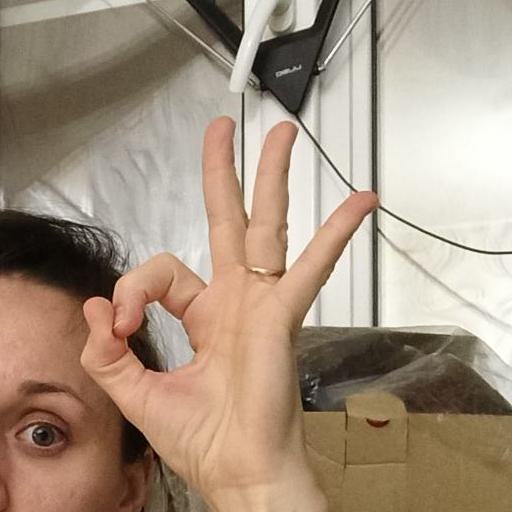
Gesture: ok